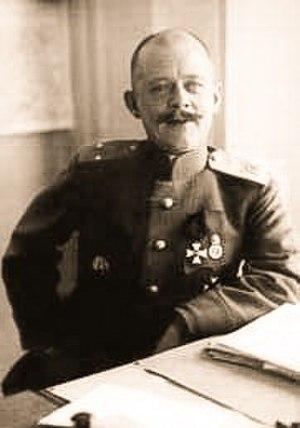
Vladimir Vladimirovitch Marouchevski, né le 12 juillet 1874 à Peterhof et décédé le 24 février 1951 à Zagreb, est un général de l’armée impériale russe ayant participé à la guerre russo-japonaise, la Première Guerre mondiale et la guerre civile russe.